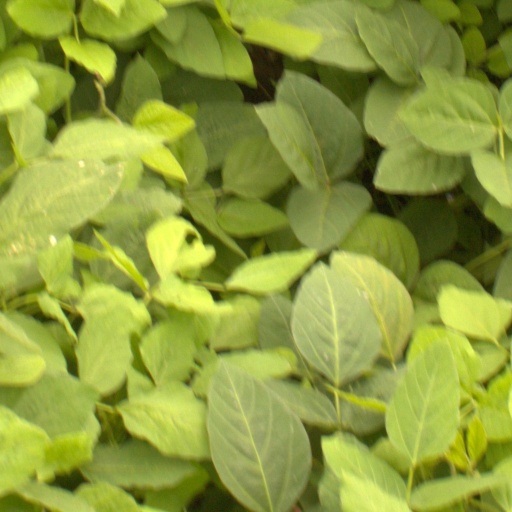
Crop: soybean